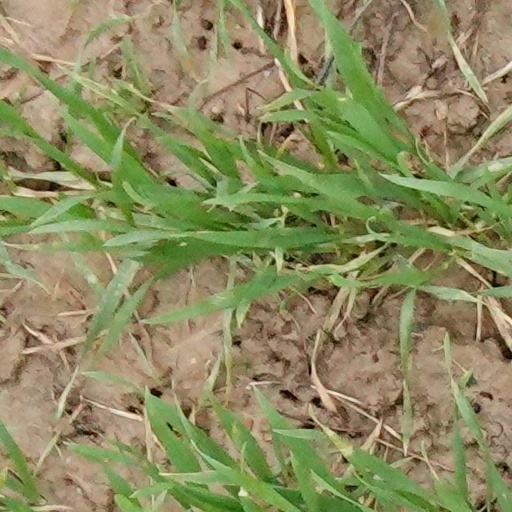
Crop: wheat